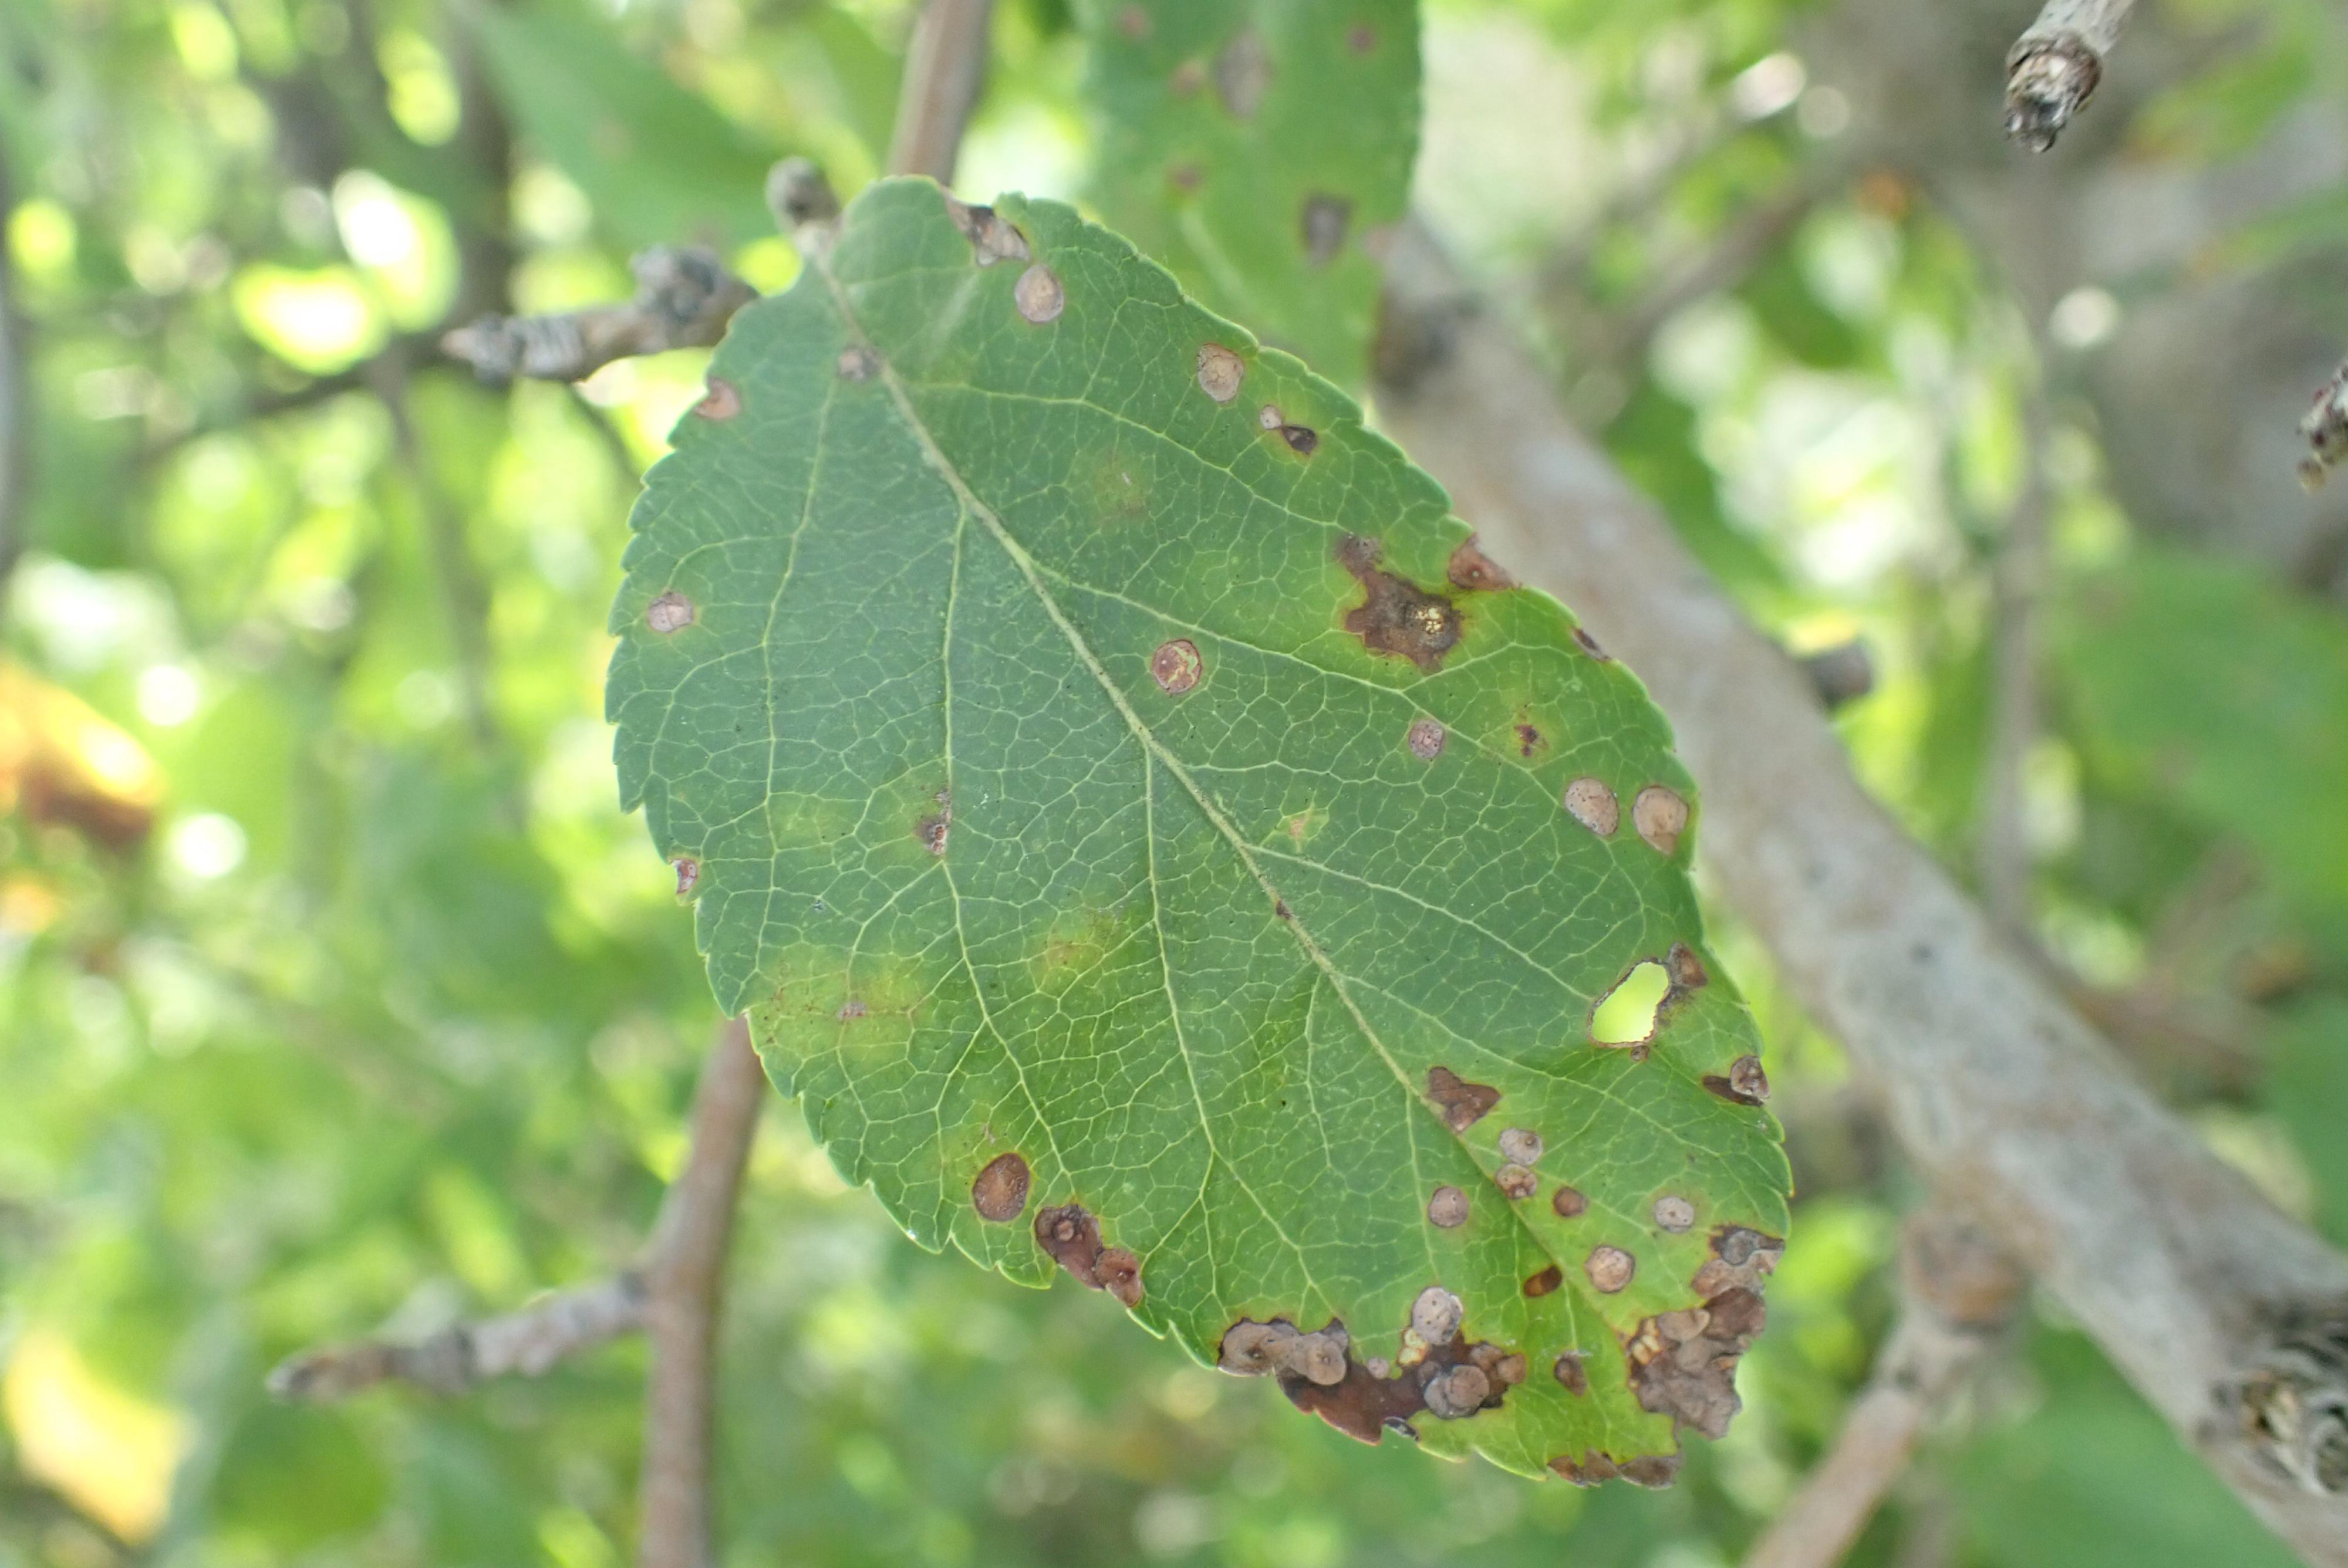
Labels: scab, frog_eye_leaf_spot, complex